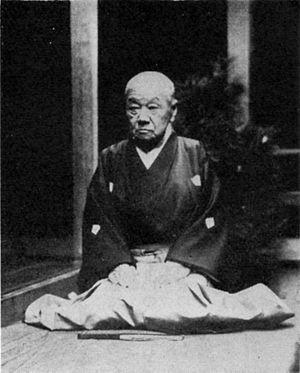
Umewaka Minoru I est un acteur du théâtre nō de la fin de l'époque d'Edo et du début de l'ère Meiji du Japon. Professeur très actif du nō au cours de l'ère Meiji, il enseigne à différentes personnalités dont le peintre Kōgyo, l'écrivain Ezra Pound et l'universitaire et collectionneur d'art Ernest Fenollosa. Son journal, publié sous le titre Umewaka Minoru Nikki, s'étend sur une grande partie de sa vie et rapporte avec force détails ses activités dans le monde du nō durant l'ère Meiji.